Gao-Saney

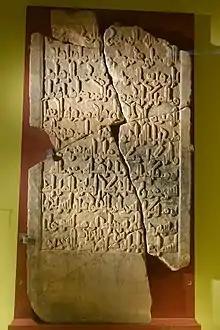
A stele found in Gao-Saney, now in the National Museum of Mali

The earliest material culture at Gao-Saney, including its pottery, suggest Songhai-Berber presence rather than Arabic. Historical evidence indicates that the king of Gao converted to Islam during the 10th century. Archaeologically, the cemetery stelae are the main evidence for Islam at Gao.